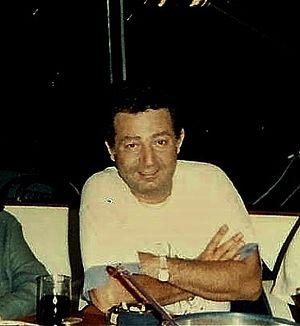
Kayahan, né Kayahan Açar le 29 mars 1949 à Izmir et mort le 3 avril 2015 à Istanbul, est un auteur-compositeur-interprète turc.